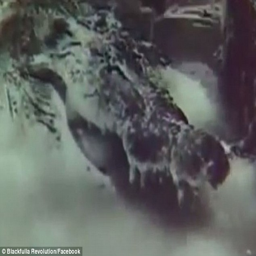
a crocodile thrashes around in the water as the hunters go by